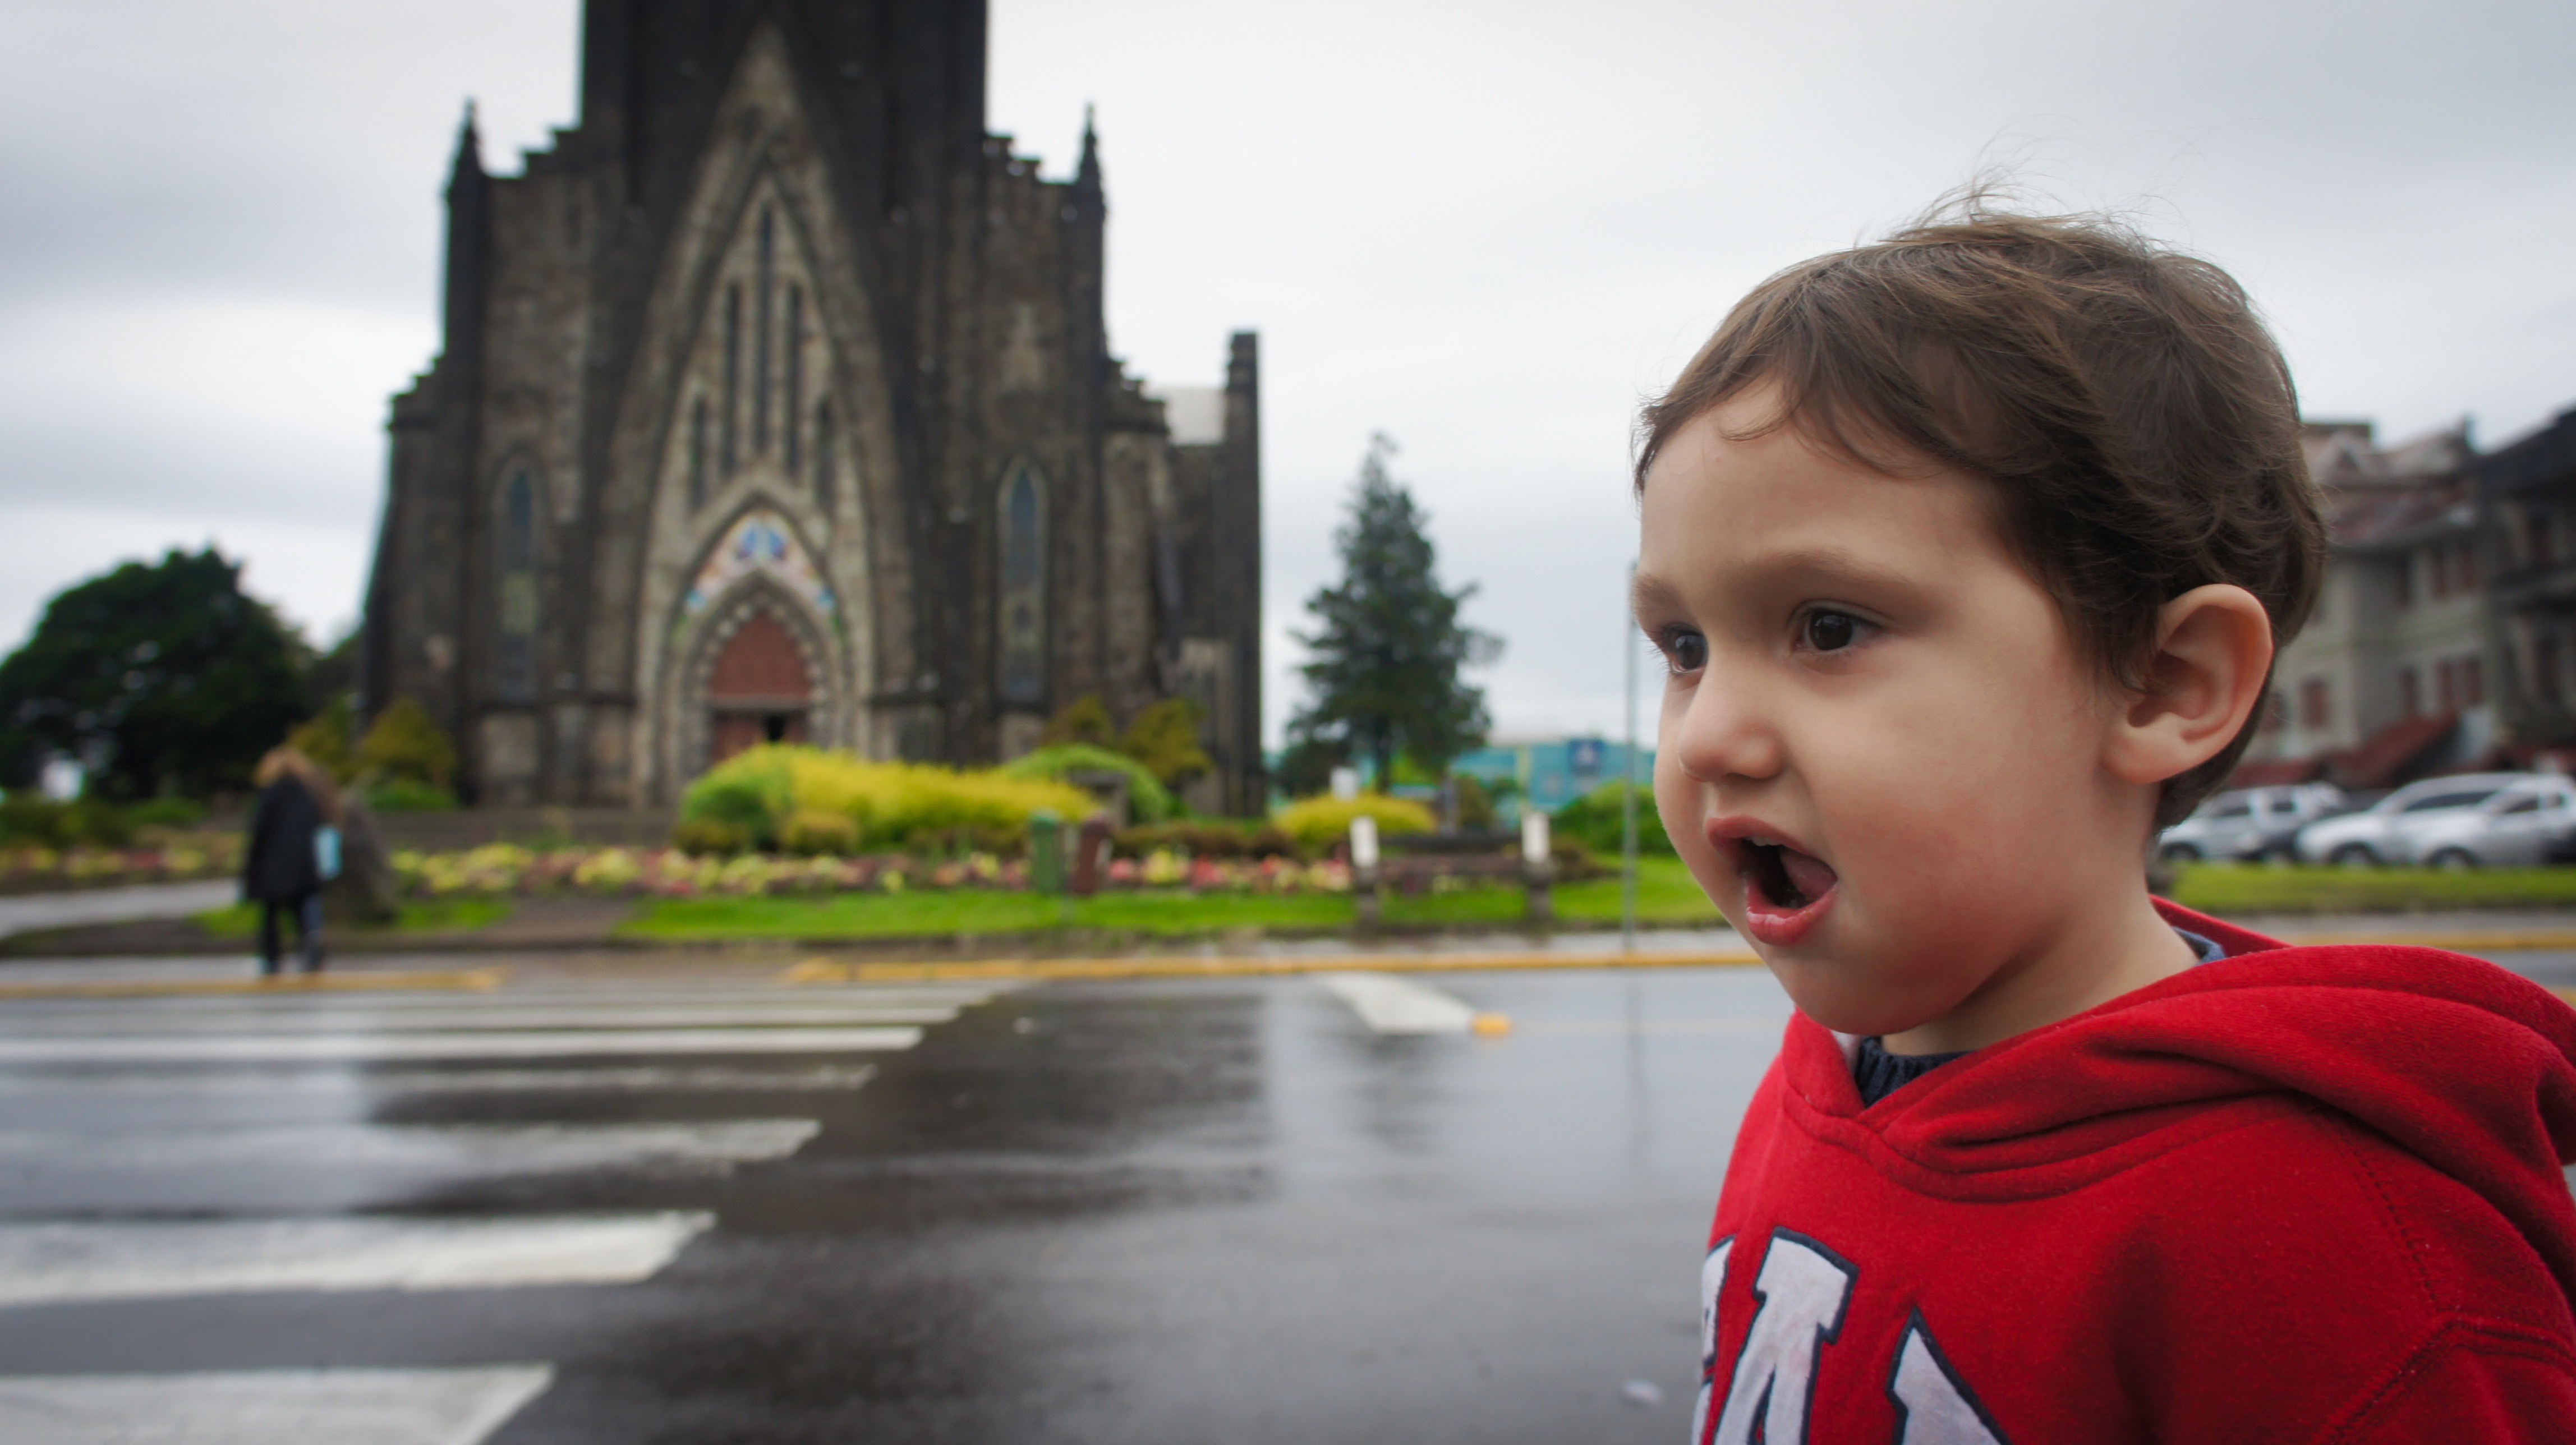
child, day